Nathalie Daoust

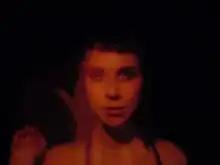
Daoust in 2003

Daoust studied photography at the Cégep du Vieux Montreal (1994–1997). Upon graduating, she moved to New York City, where she spent two years inhabiting and photographing the uniquely themed rooms of the Carlton Arms Hotel. These images comprise her first book, "New York Hotel Story", published in 2002. "New York Hotel Story" introduces many of the themes she grapples with in subsequent works, including identity, gender, sexuality, time and memory, and escapism.